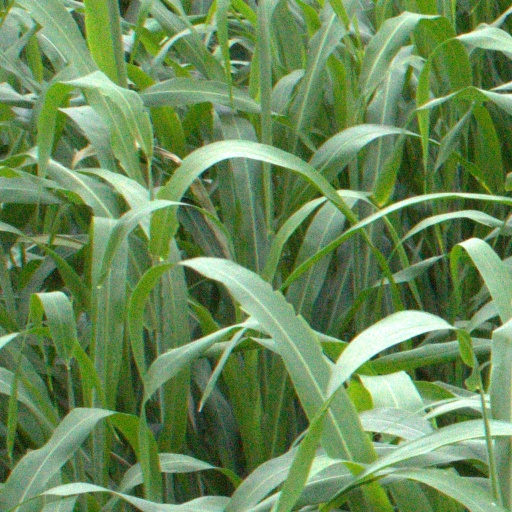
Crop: sorghum